Gaggenau

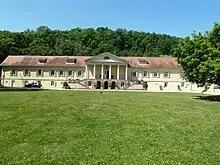
The Rotenfels Castle

In Gaggenau proper, St. Mark's Evangelical Church was built in 1891, and St. Joseph's Catholic Parish was built in 1899 (replacing the original St. Wendelin chapel built in 1891). Both were heavily damaged in World War II and rebuilt after the war with significant design changes. The town hall was also destroyed along with most buildings in the town during the air raids of the Second World War, and was rebuilt in 1957.